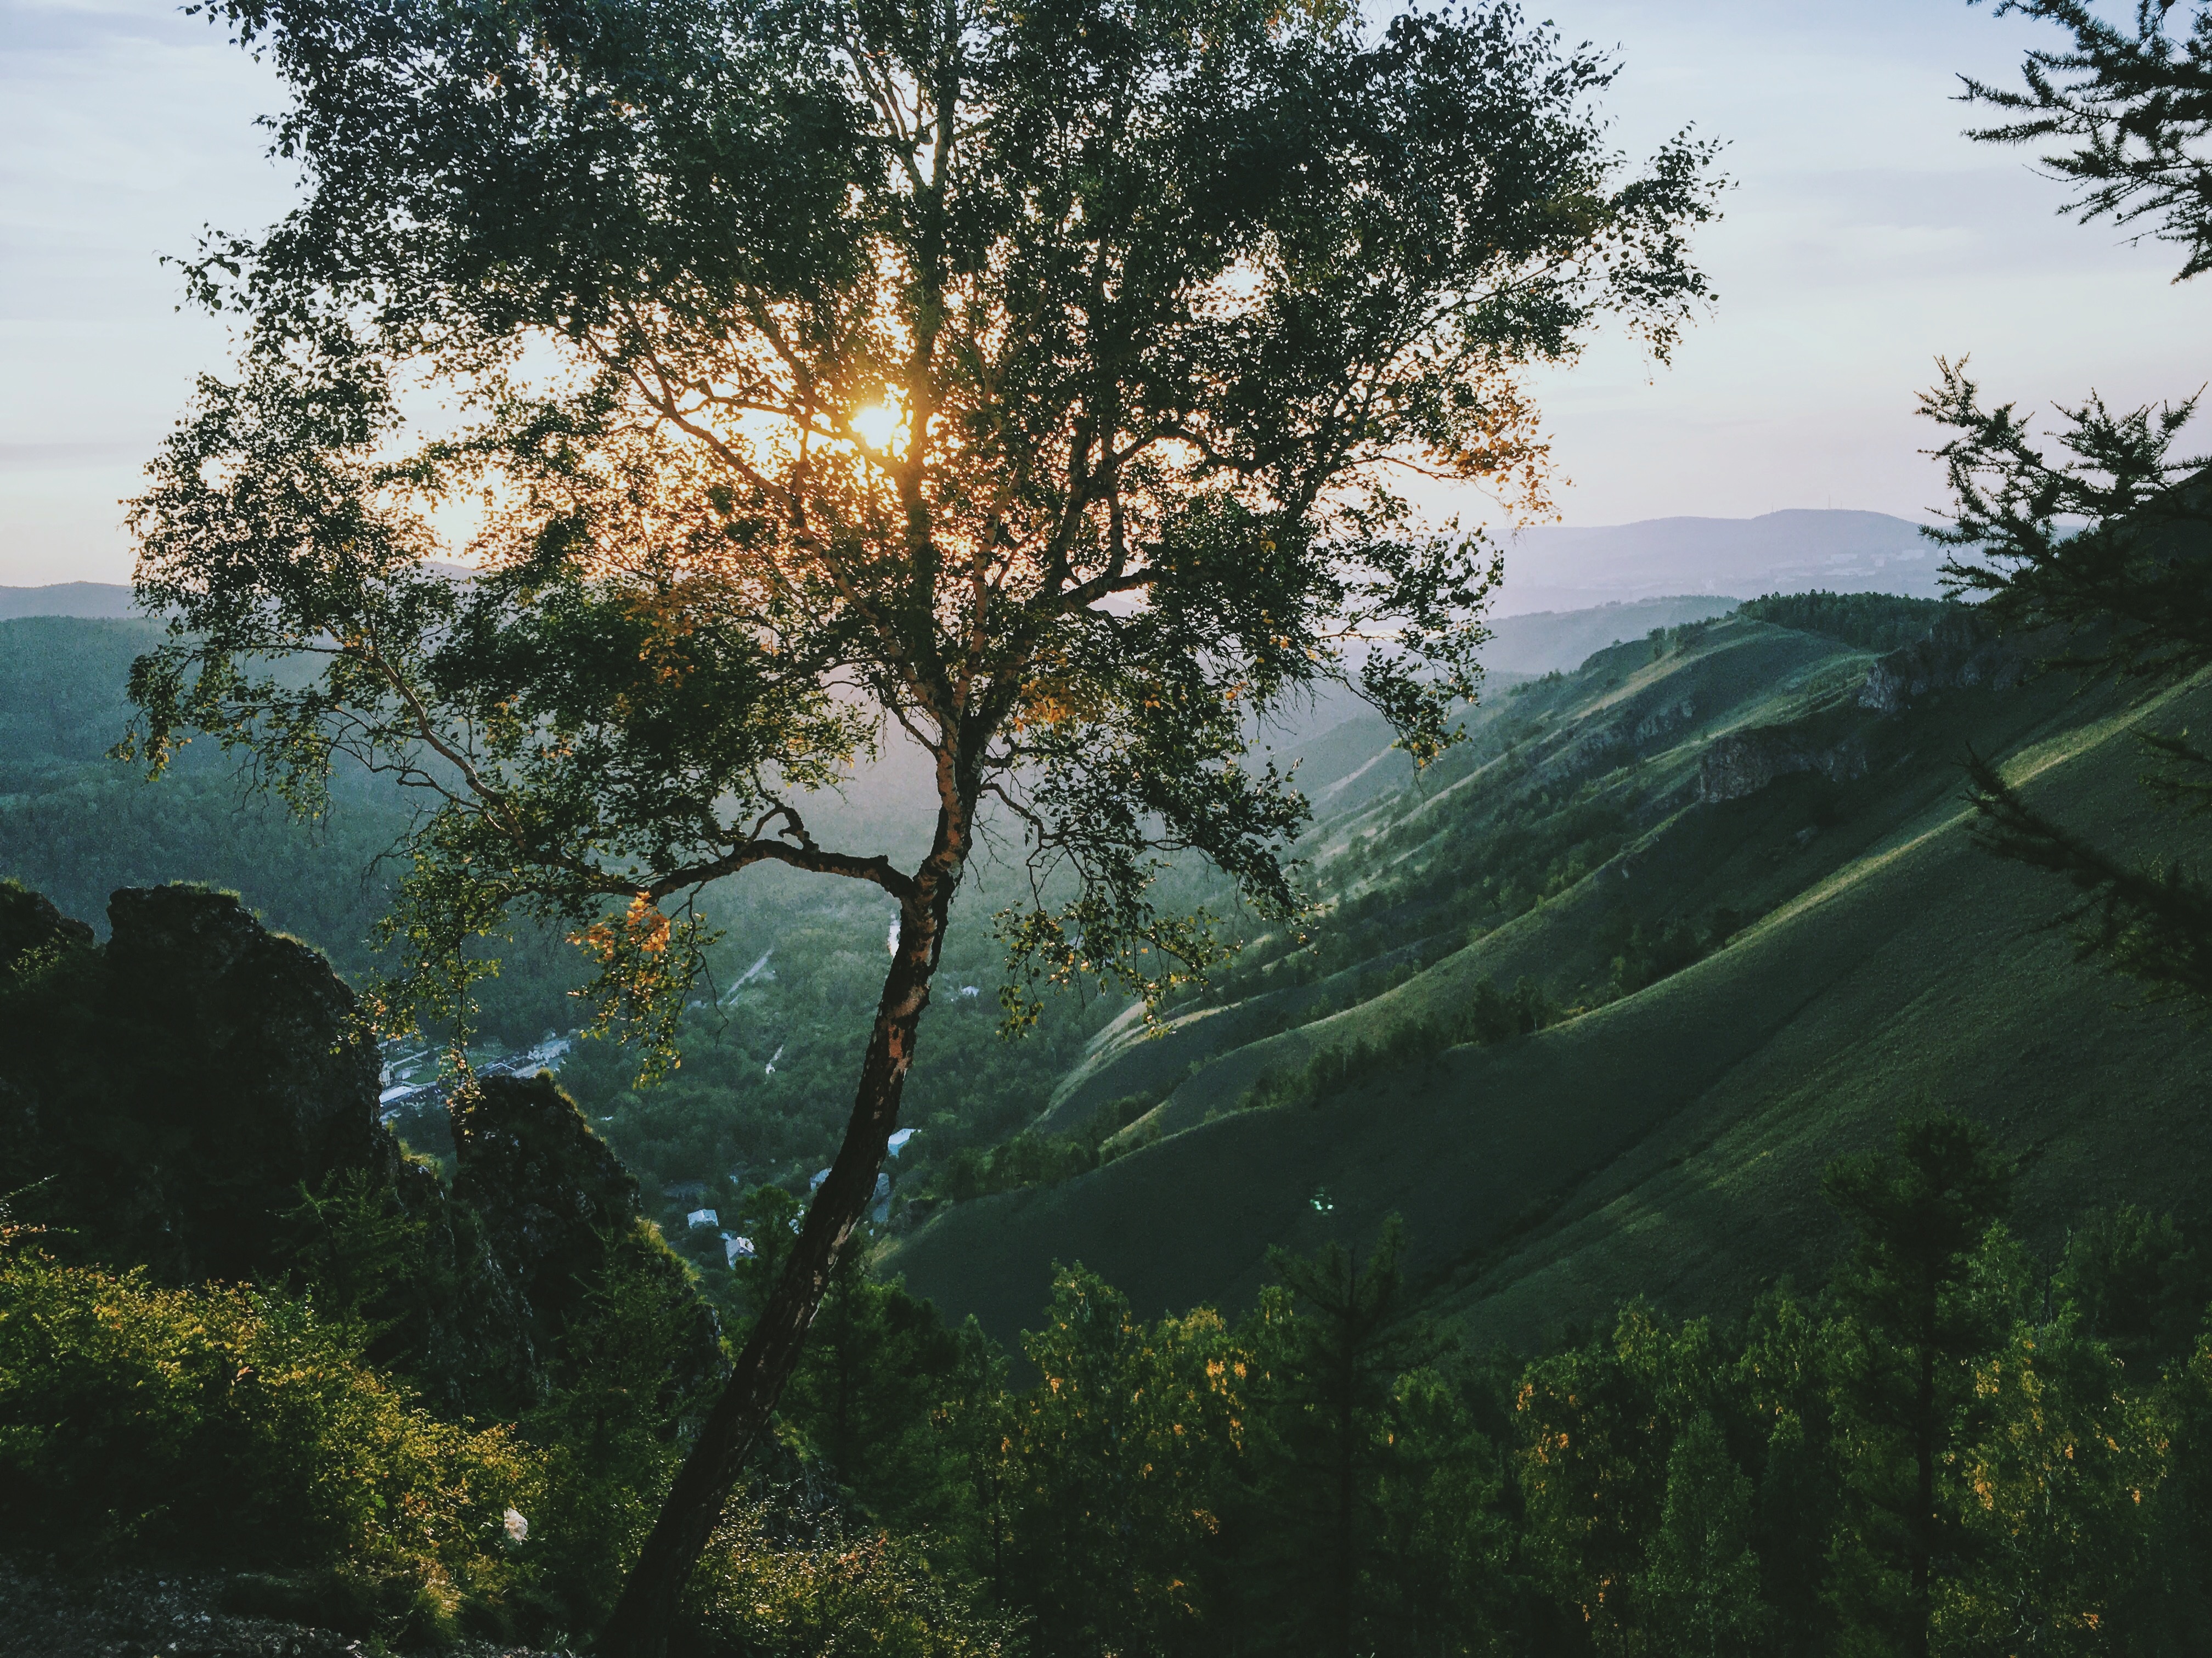
landscape, tree, nature, forest, wilderness, branch, mountain, plant, sunset, mist, countryside, sunlight, morning, leaf, hill, flower, green, jungle, birch, flora, savanna, vegetation, rainforest, woodland, habitat, ecosystem, natural environment, atmospheric phenomenon, woody plant